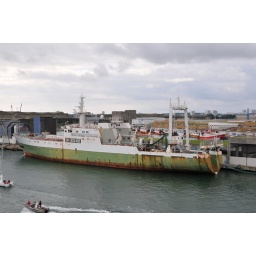
Big rusty fishing boat Victor Pleven in Lorient, France